Question: Please indicate a possible affordance area of the drag_suitcase that can be used for pulling
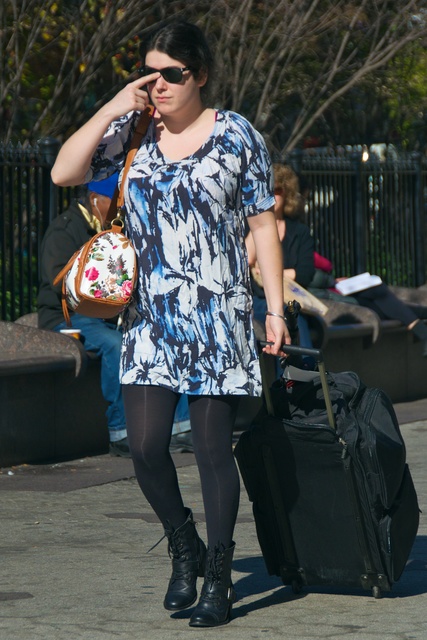
Answer: [248.989, 321.203, 323.575, 369.323]